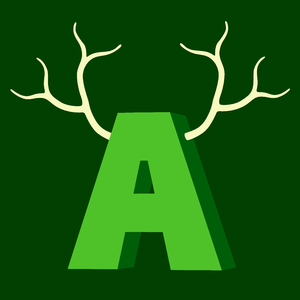
Metamorphabet est un jeu vidéo de puzzle développé et édité par Vectorpark, sorti en 2015 sur Windows, Mac, iOS et Android.